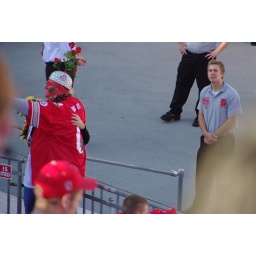
the man is red goes by big nut, the one in gray calls himself zach huttie